Sidney R. Thomas

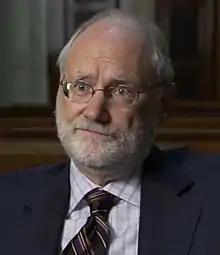
Thomas in 2010

Sidney Runyan Thomas (born August 14, 1953) is an American lawyer and jurist serving as a senior U.S. circuit judge of the United States Court of Appeals for the Ninth Circuit since 1996. He served as the Ninth Circuit's chief judge from 2014 to 2021. His chambers are located in Billings, Montana.